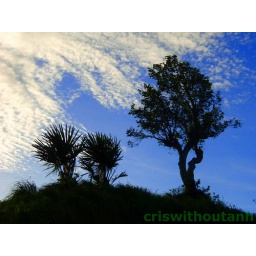
Barely green in the photo, all they've gotten were black as they pose against the light of the diminishing sun.